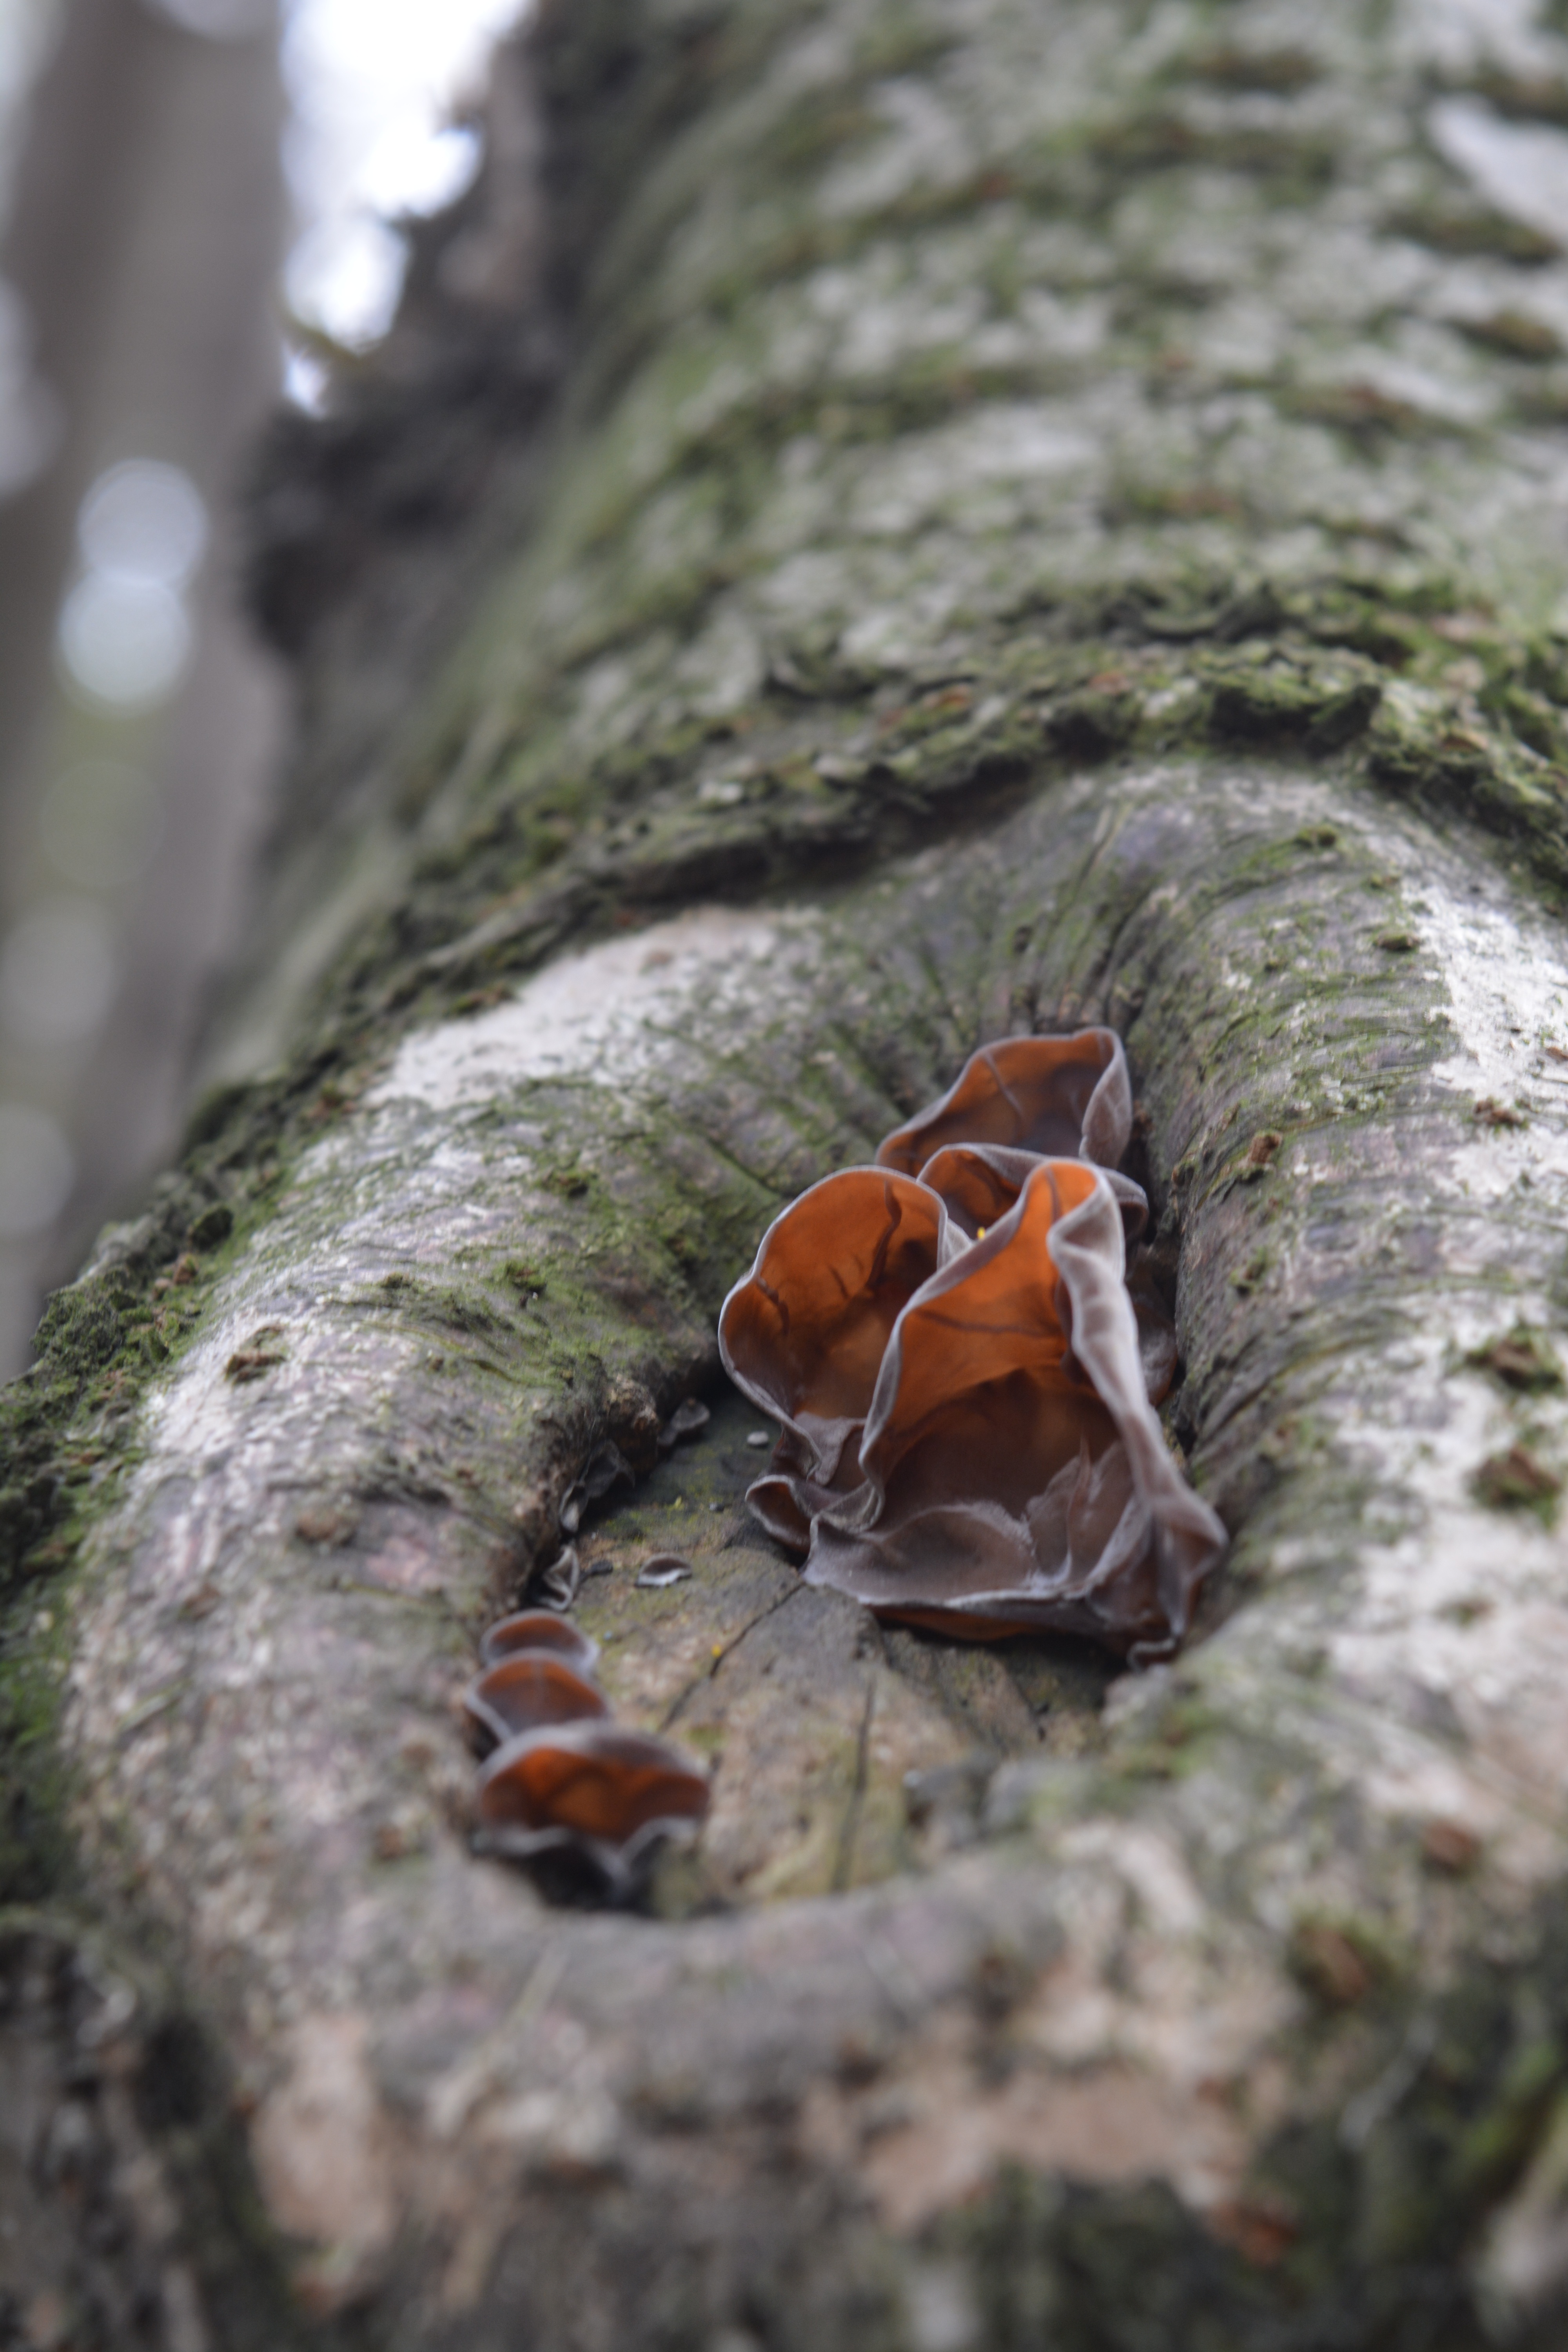
tree, nature, leaf, wildlife, insect, natural, fauna, invertebrate, close up, fungus, macro photography